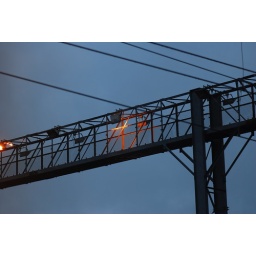
Another overcast day today. I liked bright orange against the grey of the sky and the metal.